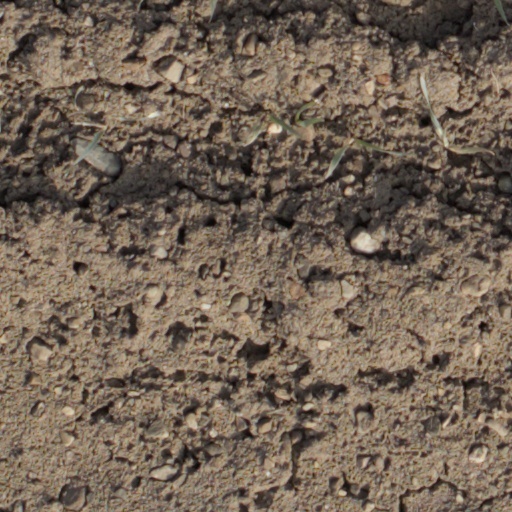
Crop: wheat